Question: Please indicate a possible affordance area of bicycle that can be used for sitting
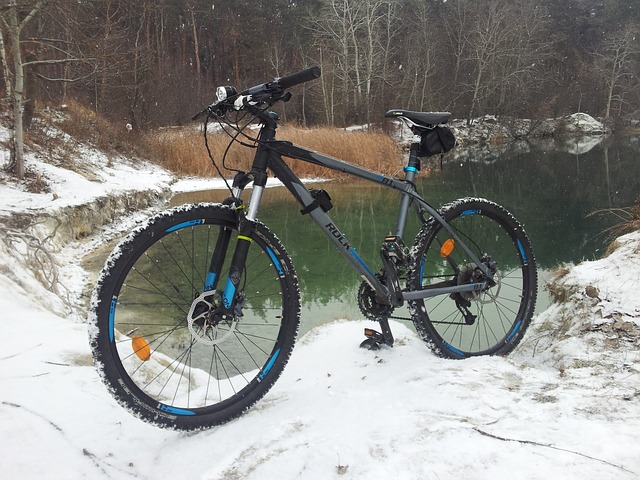
Answer: [384, 108, 454, 129]